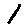
Label: 1